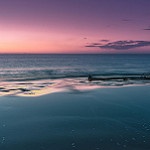
Label: sea